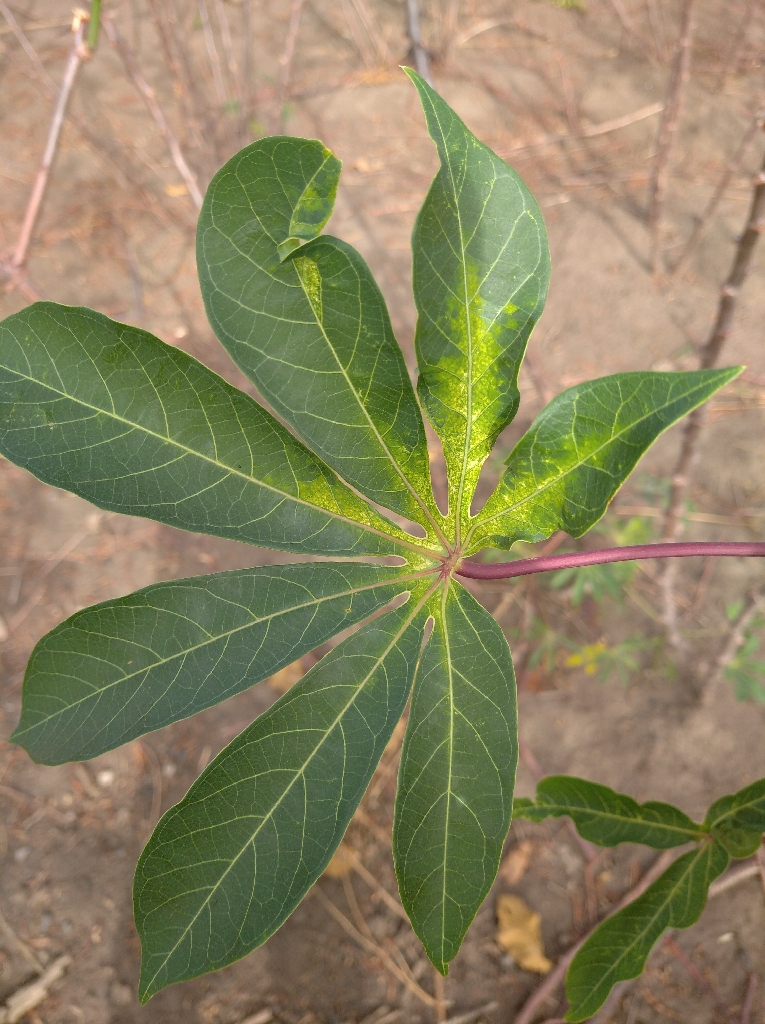
Label: cassava mosaic disease (cmd)